MV Cartela

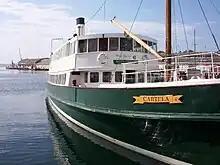
"Cartela" at Hobart in February 2003

The "Cartela" (the Tasmanian Aboriginal name for a bull seal) was built in 1912 at Battery Point, Hobart, by Purdon & Featherstone for the Huon Channel and Peninsula Steamship Company. It was designed to operate as a cargo and passenger vessel in the coastal and riverine trades south and south-east of the city. The "Cartela" was primarily constructed to replace an earlier vessel, the "Awittaka", that had recently been sold to the Solomon Islands Government, and was specially designed to be the fastest vessel in the premier excursion trade. That was achieved by fitting the vessel with a powerful triple-expansion steam engine, and a large-capacity boiler that allowed lengthy periods of operation at maximum speed without losing pressure – a problem faced by both its predecessor and chief rival the "Togo". "Cartela" and "Togo" regularly competed in an unofficial race held on Christmas Day until 1931, and both won five races each. In 1926, the two vessels collided off Battery Point and the "Togo" was forced aground. Because the vessels had passed out of state-controlled harbour waters into federally controlled coastal waters during the course of the race, a Royal Commission was held into whether the Marine Board of Hobart was entitled to hold an inquiry.